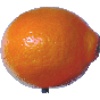
Label: Tangelo 1